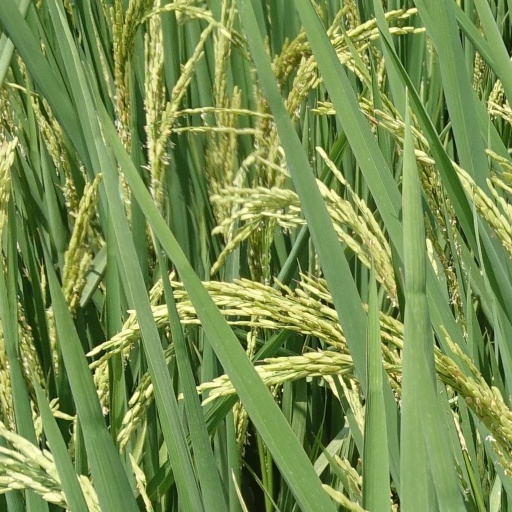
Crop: rice